Anton Morozov

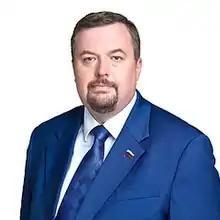

Anton Yuryevich Morozov (Russian: Антон Юрьевич Морозов; born 24 February 1972), is a Russian politician who has previously been a member of the State Duma from the Liberal Democratic Party of Russia (LDPR).